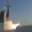
Label: rocket